Rexurdimento

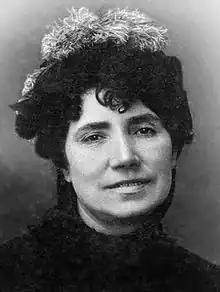
Rosalía de Castro, author of "Cantares Gallegos" (1863).

The "Rexurdimento" is conventionally considered to begin with the publication of Rosalía de Castro's book of poems "Cantares Gallegos" in 1863. Nonetheless, there is no sharp break from the "Prerrexurdimento" to the "Rexurdimento", and there were no other significant publications in Galician for over a decade after the "Cantares Gallegos", a period that includes Spain's Glorious Revolution and the subsequent liberal era.